List of territories of the Valois dukes of Burgundy

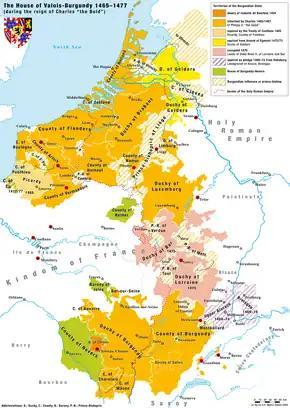
Valois Burgundy at its greatest extent under Charles the Bold

From 1363 to 1477, the Valois dukes of Burgundy, a cadet branch of the French royal House of Valois, ruled over a domain that ultimately encompassed much of eastern France and the Low Countries effectively as independent princes. Although sometimes referred to as the Burgundian state, it was in fact a composite monarchy, comprising an array of duchies, counties and lordships acquired by the dukes over time by a number of means and joined in personal union. The Duchy of Burgundy itself was granted to the dynasty's founder Philip the Bold in 1363 by his father the French king, John II. The dynasty's domains were then substantially added to, mainly by Philip himself and his grandson, Philip the Good.